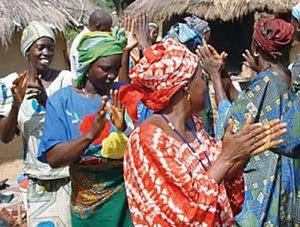
Coyah est une ville de la République de Guinée, située à environ cinquante kilomètres de la capitale Conakry. C'est le chef-lieu de la préfecture homonyme.